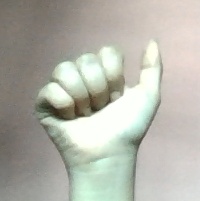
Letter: dhad